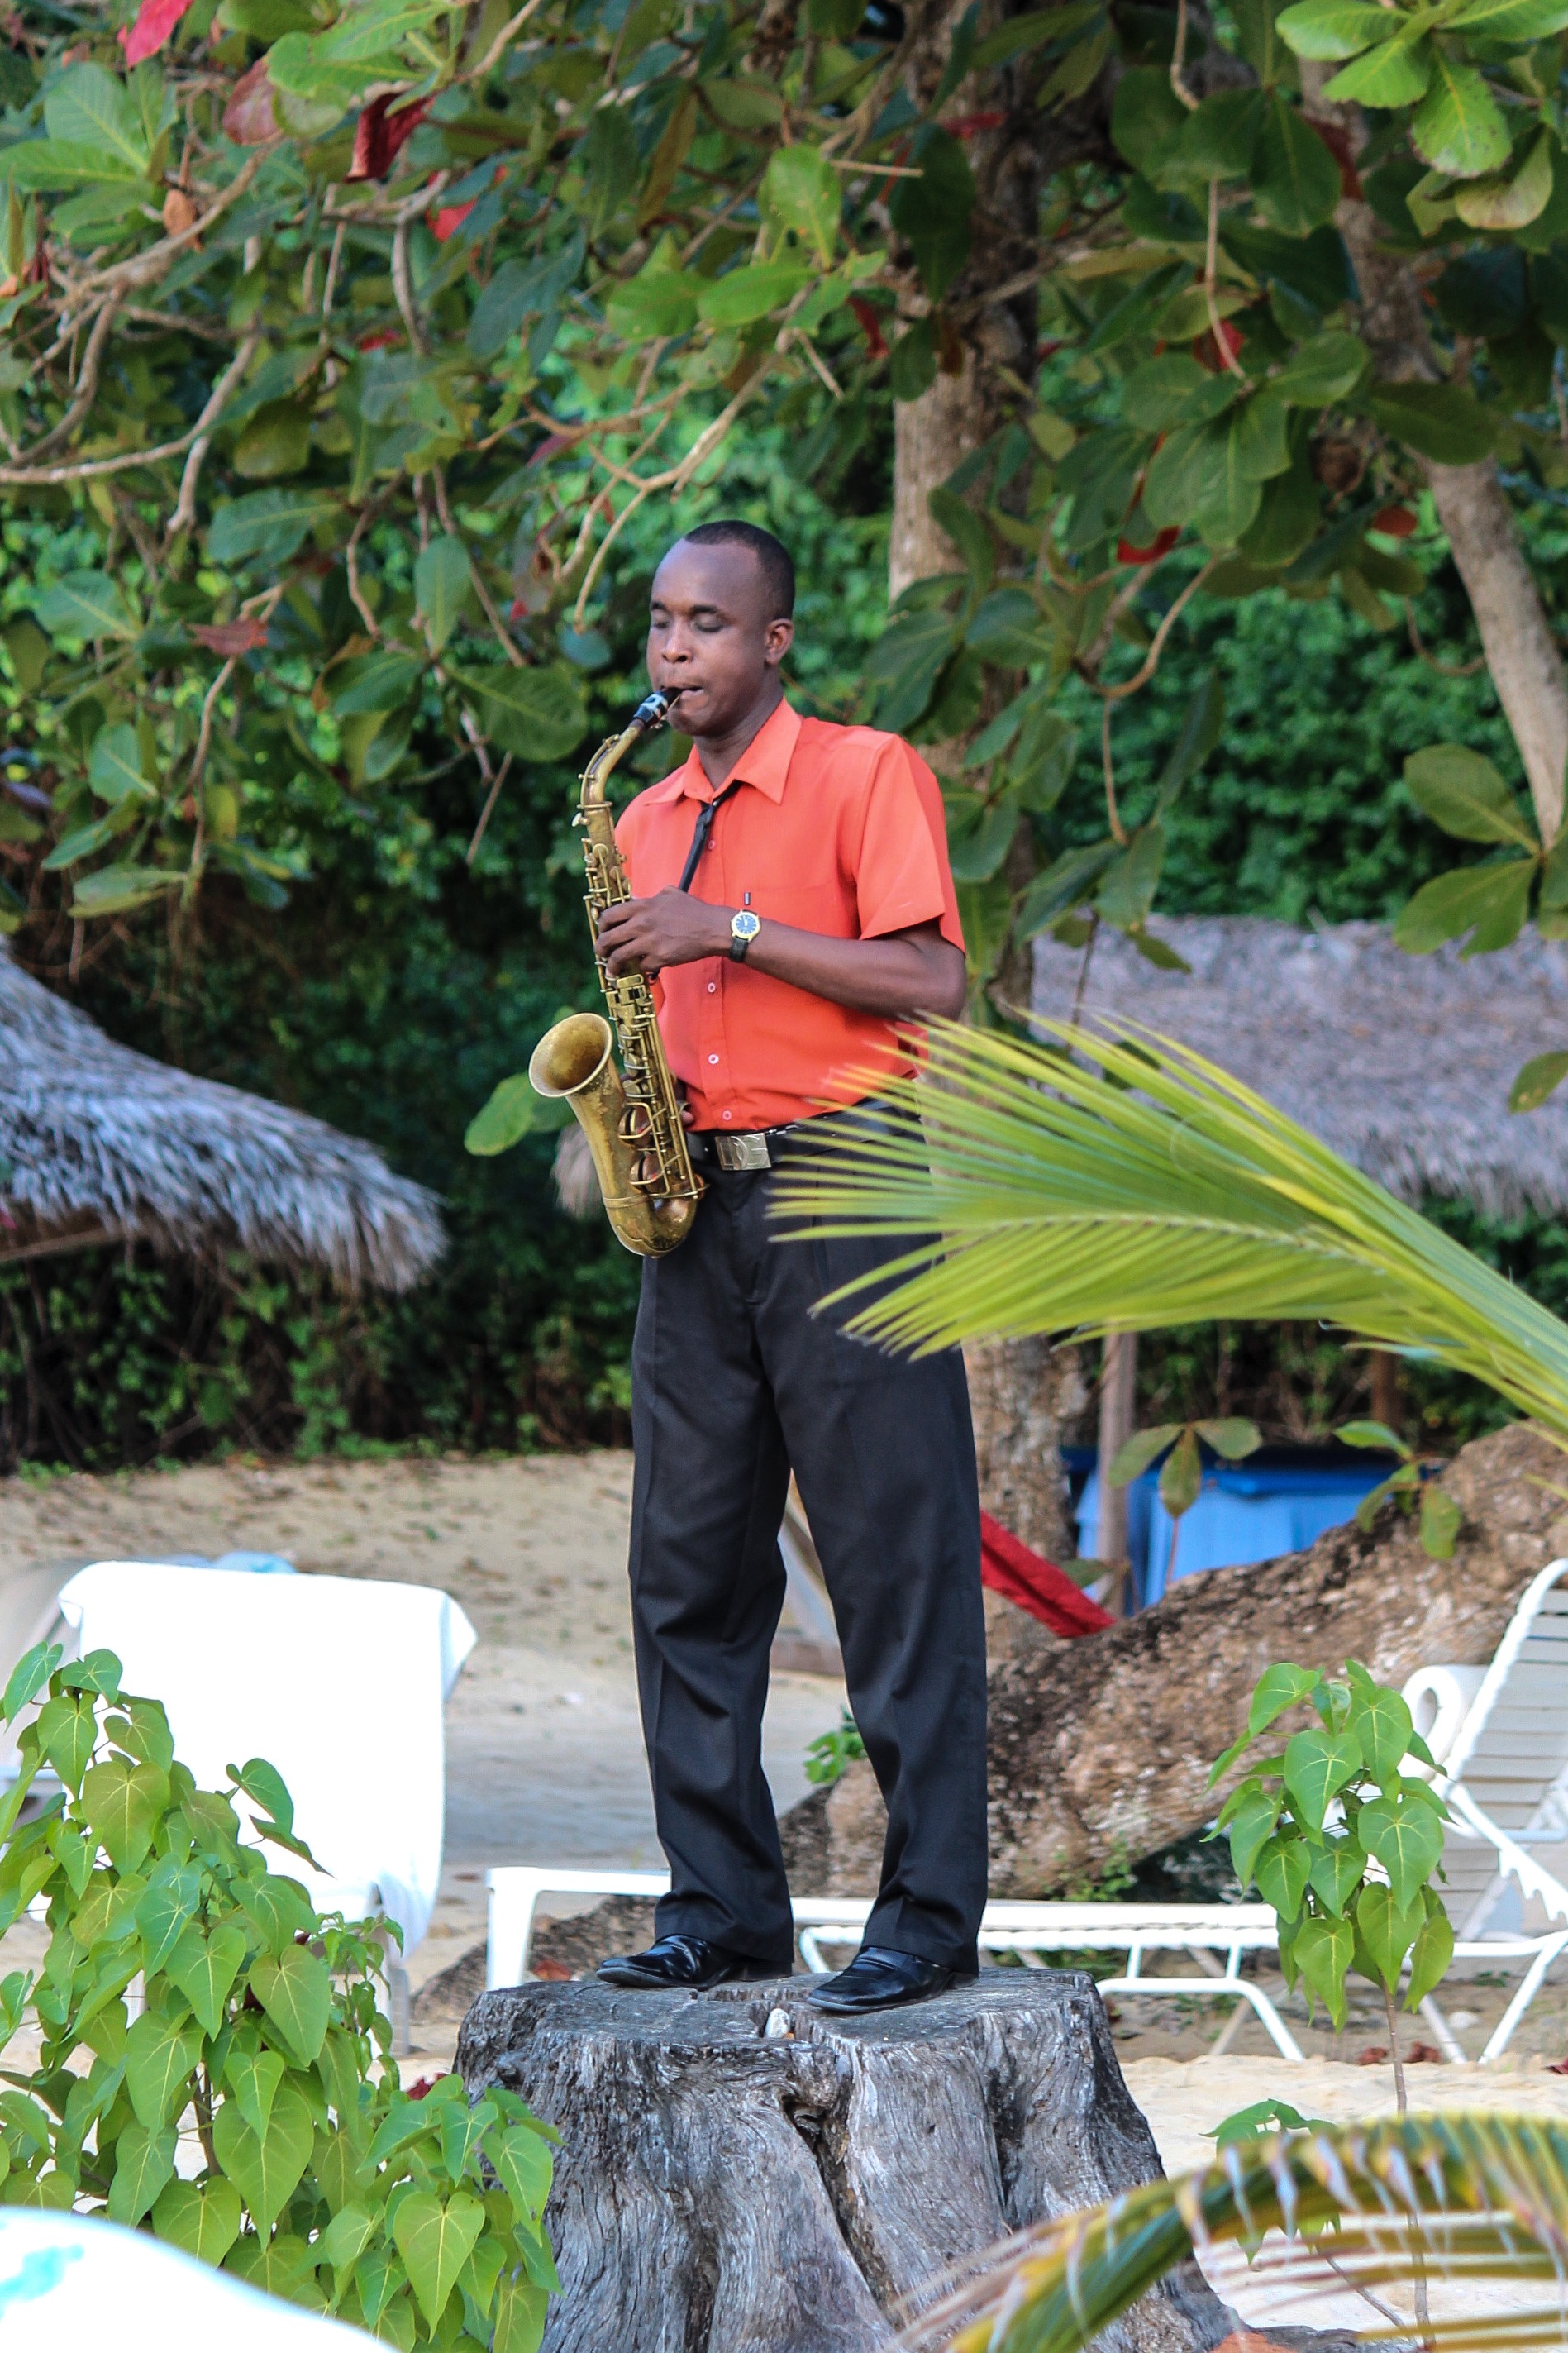
man, beach, person, creative, music, play, leaf, flower, jungle, equipment, instrument, artist, island, botany, playing, performer, musician, agriculture, garden, saxophone, jazz, musical, sound, culture, jamaica, noise, handsome, casual, listen, enjoy, attractive, entertainment, couples, funky, gardener, african american, melody, hear, instrumental, melodious, san souci